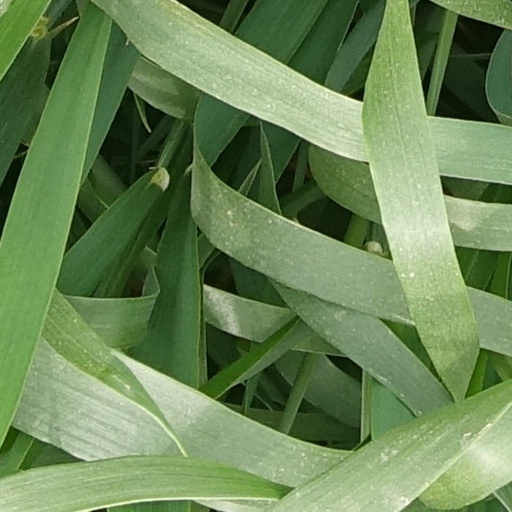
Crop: wheat